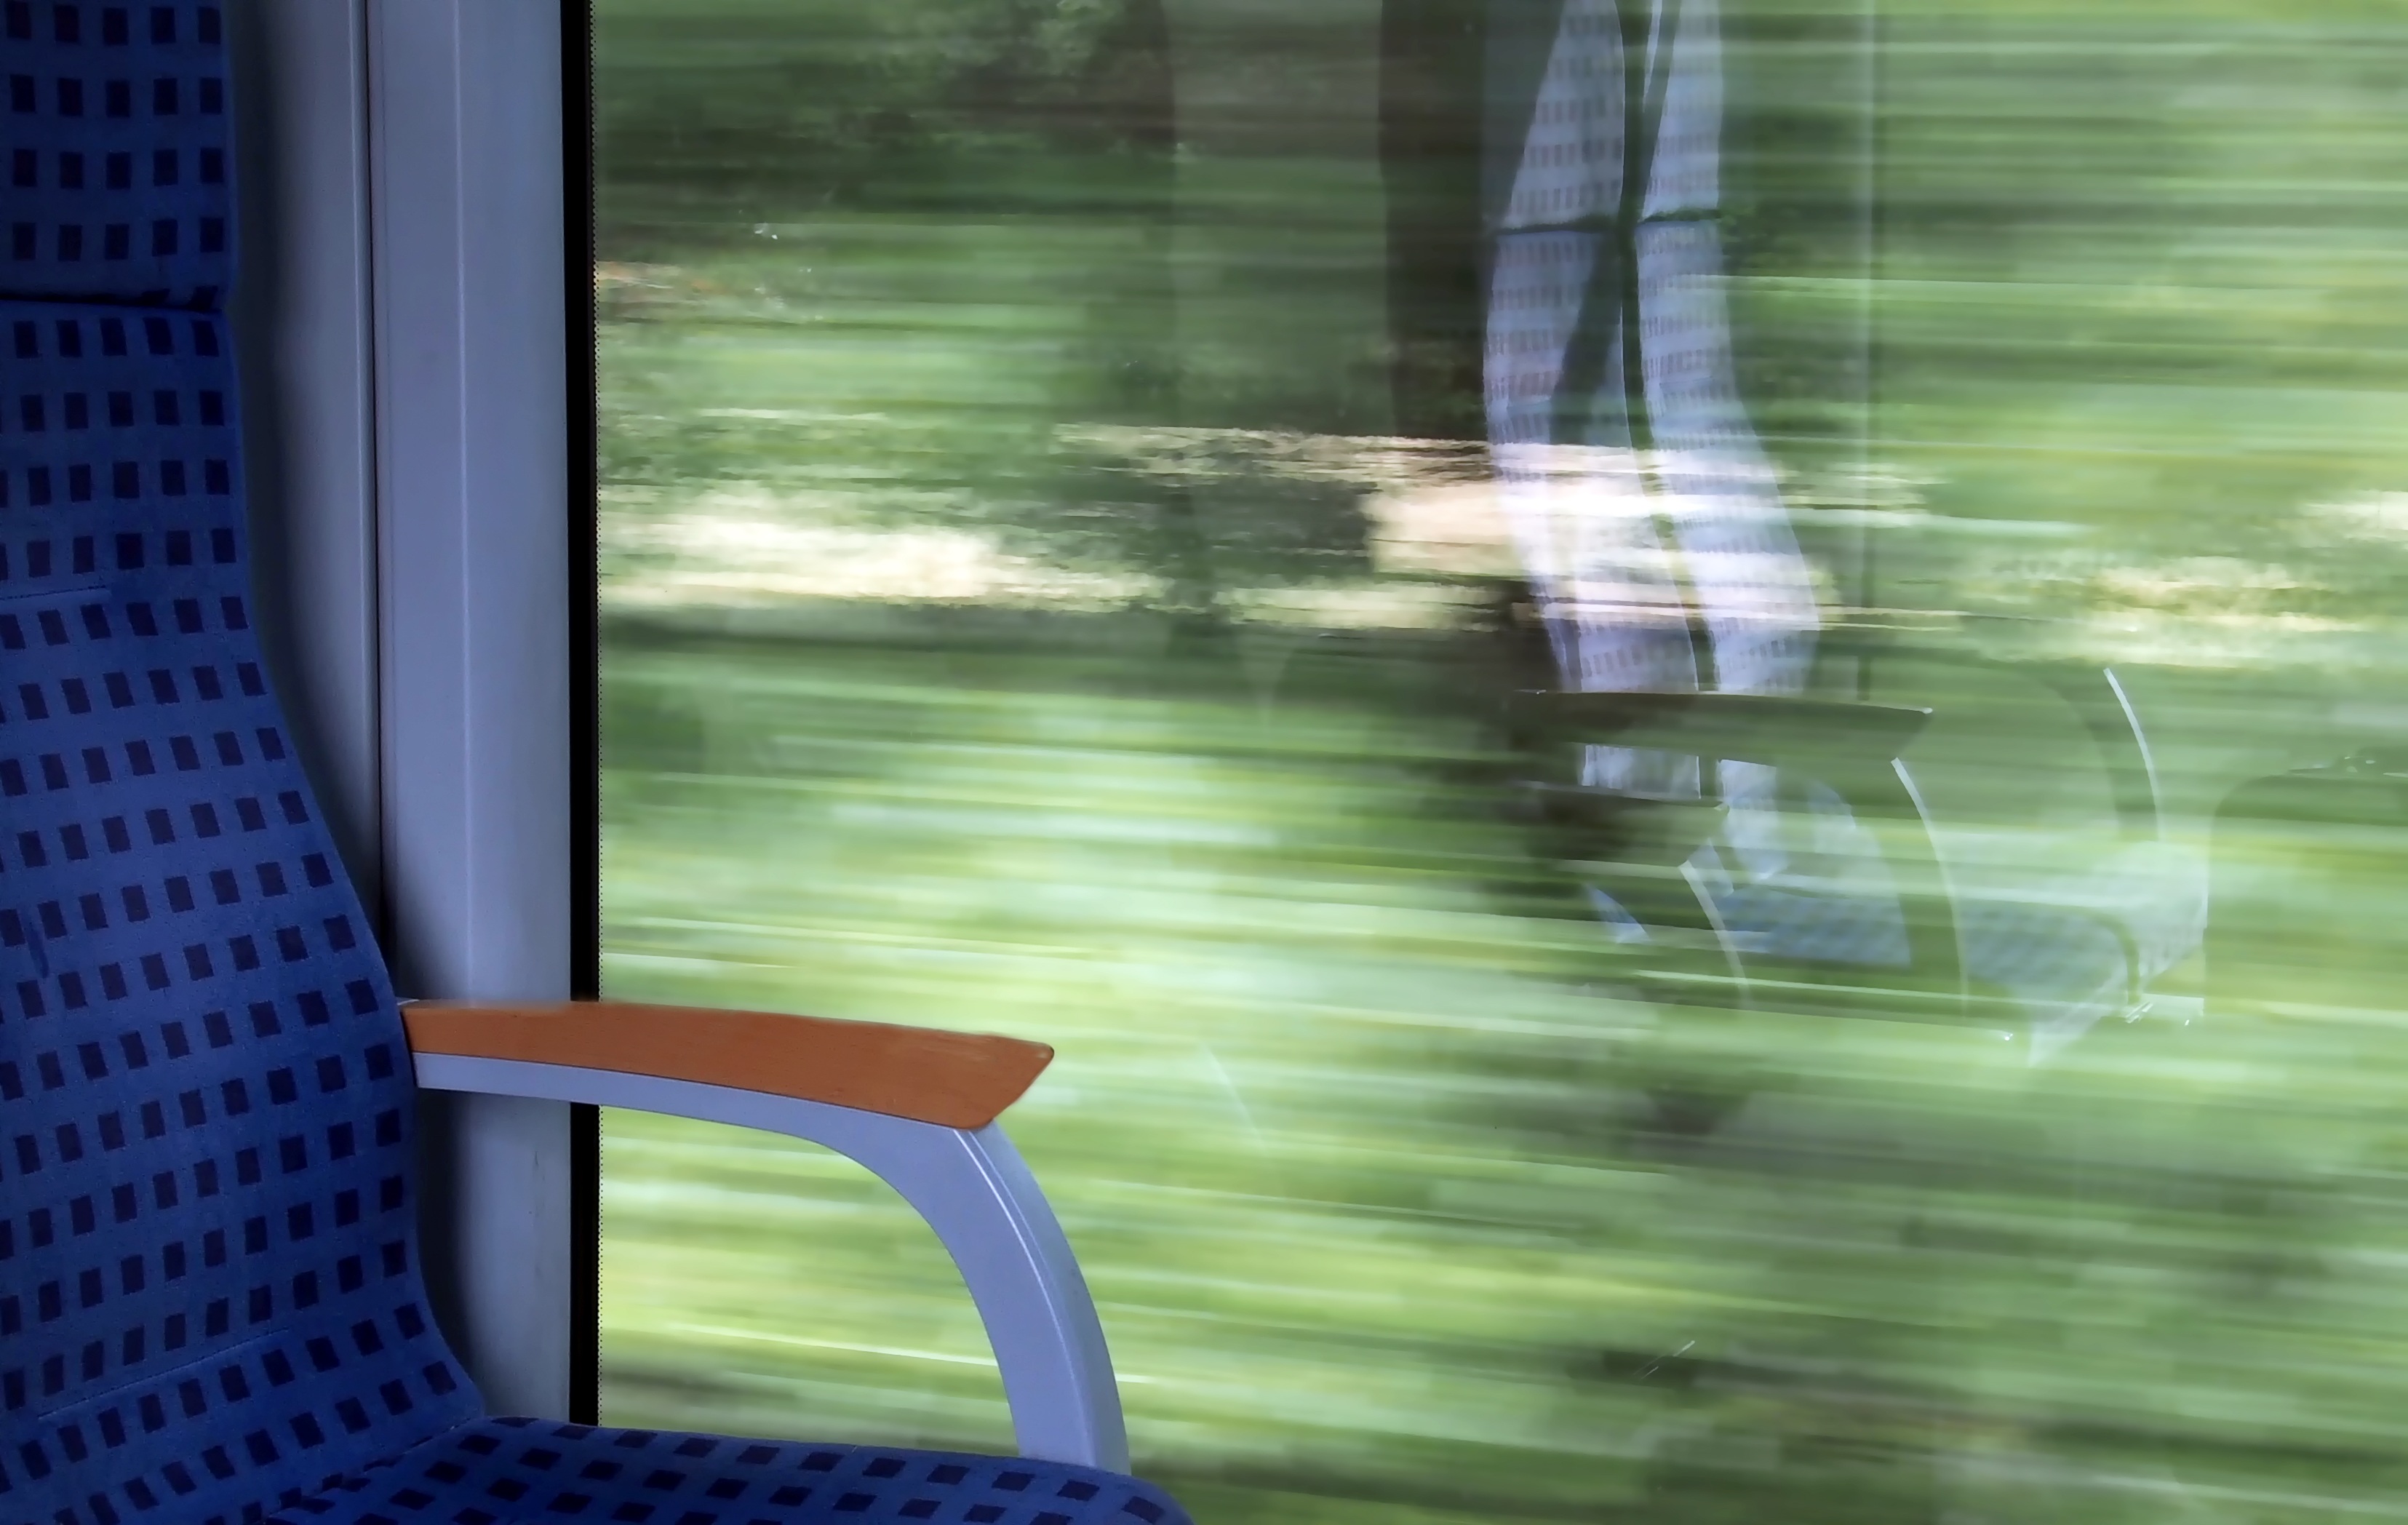
nature, light, technology, sunlight, window, green, reflection, color, drive, blue, shape, screenshot